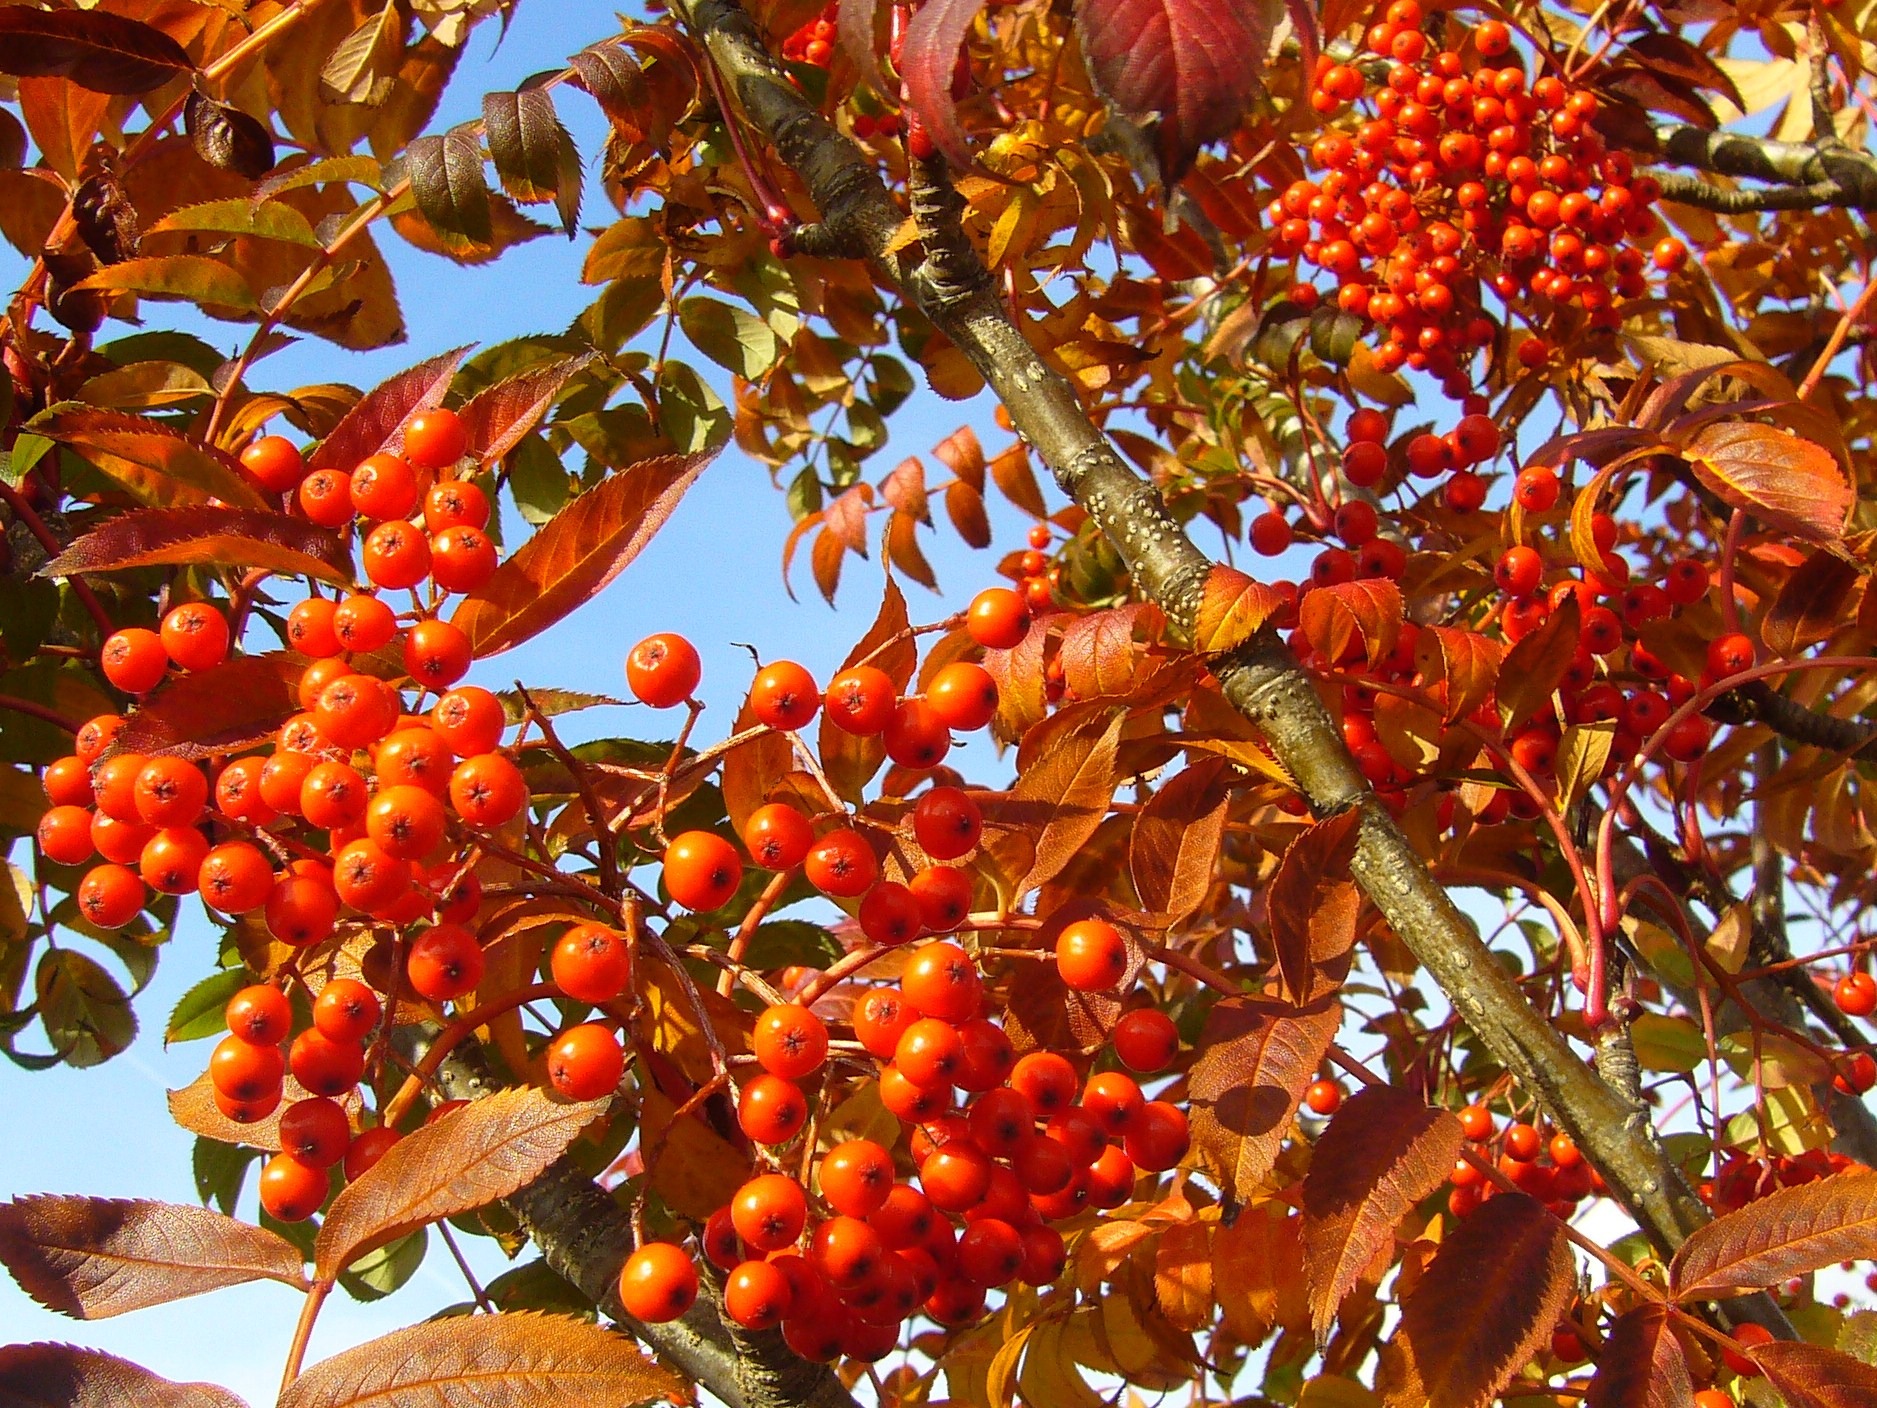
tree, nature, branch, plant, fruit, berry, leaf, fall, flower, food, produce, autumn, flora, season, berries, seasons, shrub, rowan, autumnal, colorful leaves, flowering plant, orange berries, autumn tree, wild berry, date palm, fall tree, autumn berries, woody plant, land plant, hippophae, colorful berries